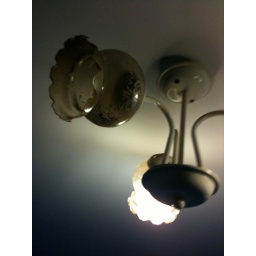
The sink in the bathroom is dirty